Some Call It Loving

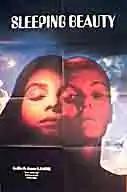
Film poster

Some Call It Loving, also known as Sleeping Beauty, is a 1973 romantic mystery erotic drama film written, produced and directed by James B. Harris and starring Zalman King, Carol White, Tisa Farrow and Richard Pryor. It is based on a short story by John Collier.